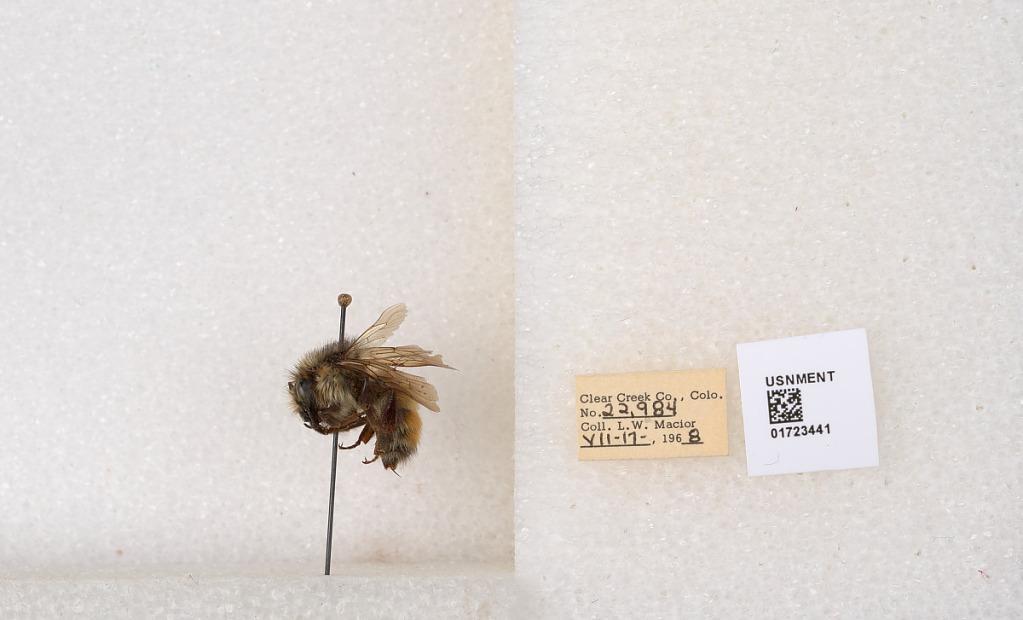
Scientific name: Bombus flavifrons Cresson
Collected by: L. Macior
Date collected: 1968-7-17
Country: United States
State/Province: Colorado
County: Clear Creek
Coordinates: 39.6891, -105.644